Anthony Kohlmann

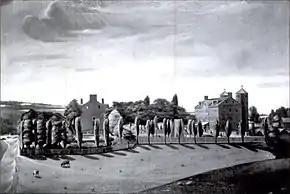
Georgetown University campus

Bishop Carroll found it difficult to govern a diocese whose territory encompassed the entire United States. The church in New York suffered neglect and mismanagement, and he had repeatedly requested that the authorities in Rome remove New York to form a separate diocese. Before news could arrive that his request was granted and R. Luke Concanen was appointed as the first Bishop of New York, Carroll sent a party of clergy to New York City. Headed by Kohlmann, it consisted of the future bishop Benedict Fenwick and four Jesuit scholastics. Arriving in October 1808, Kohlmann assumed pastoral responsibility for approximately 14,000 Catholics, who were primarily Irish, French, and German. Upon his arrival, Kohlmann found New York suffering an economic depression resulting from the Embargo Act of 1807.